Crayford Town Hall

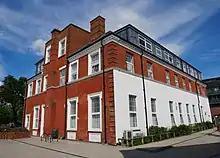
Southwest view of Crayford Town Hall

Following significant population growth during the First World War, largely because of the expansion of the armaments factory, Crayford became an urban district in 1920. Armaments production reduced significantly after the end of the war and the building became surplus to requirements and was acquired by the council in 1929. The council converted it into a municipal building, establishing its offices on the first floor and adding a portico, a balcony bearing the town's coat of arms and a flagpole to the front elevation.